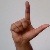
The image shows a hand gesture representing the letter 'L' in Indian Sign Language.